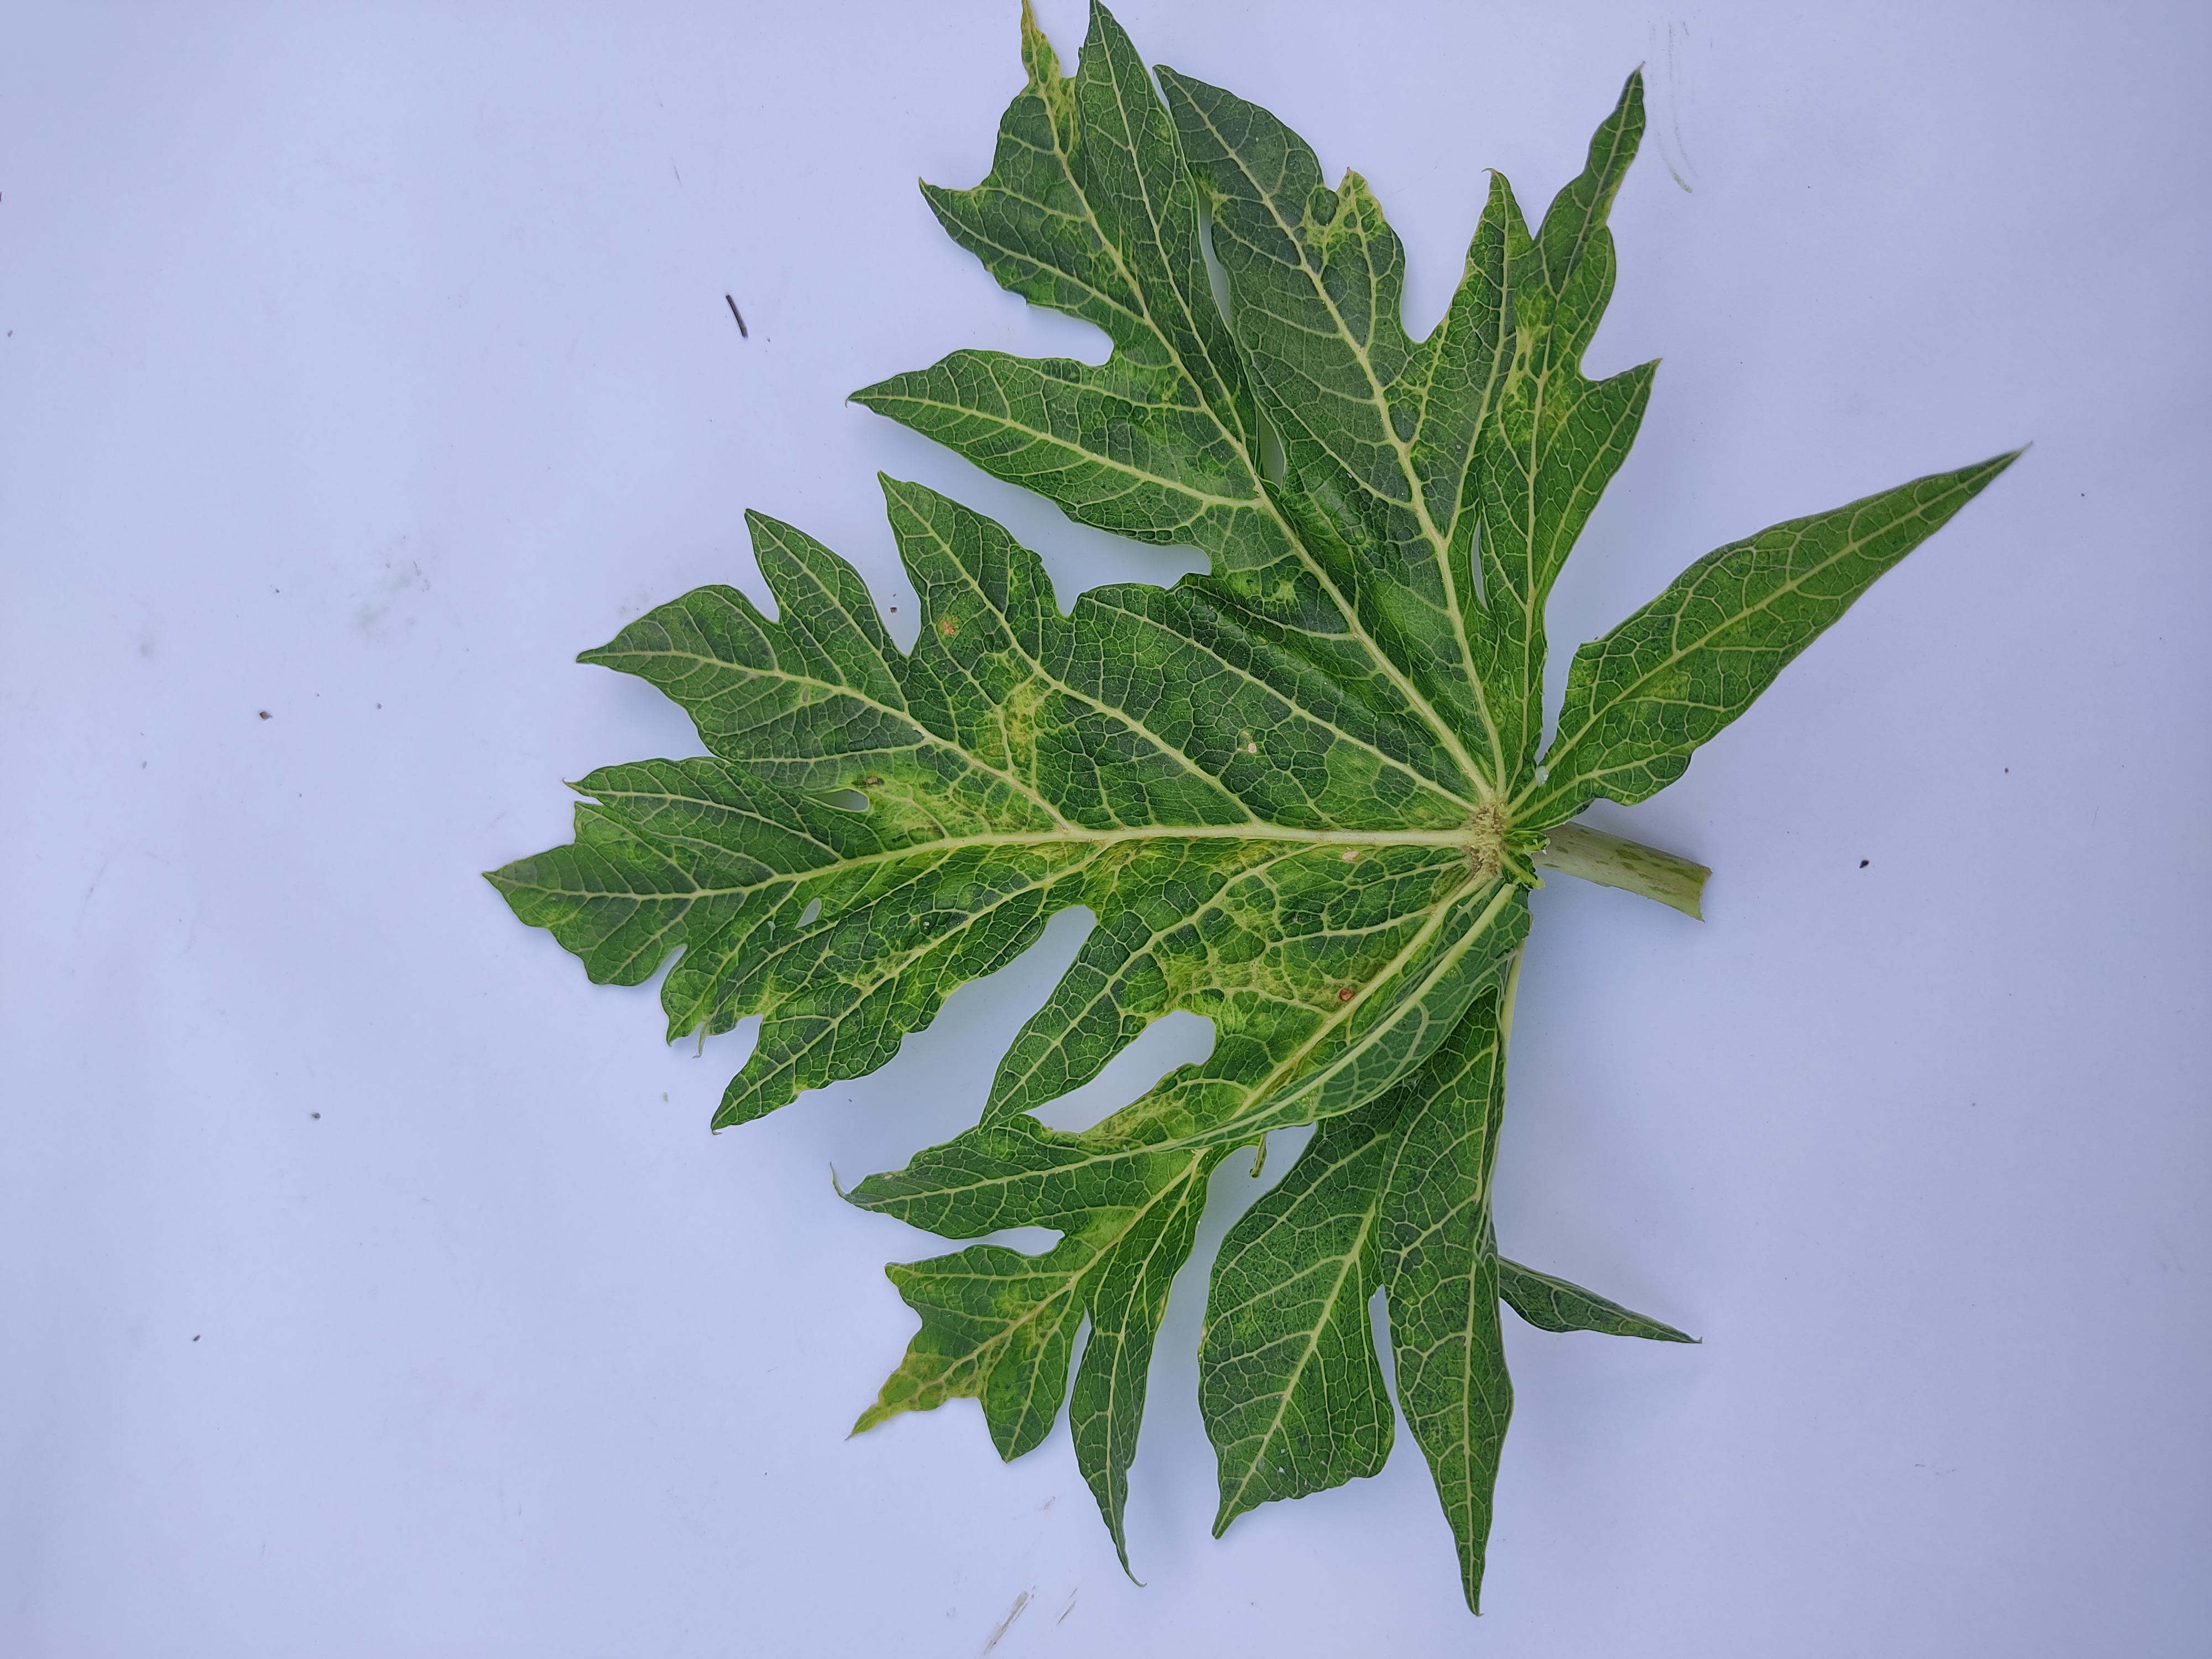
Label: Mosaic